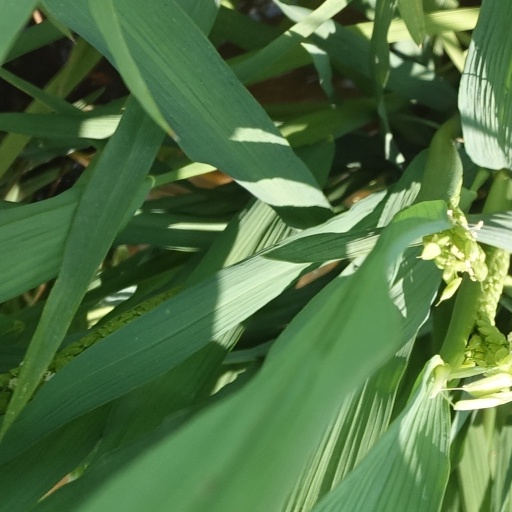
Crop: rice